Prostitution

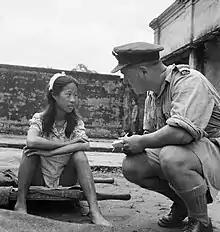
A liberated Chinese girl who had been forced in to sexual slavery by the Japanese military sits on a stretcher and speaks to a Royal Air Force officer.

Castes are largely hereditary social classes often emerging around certain professions. Lower castes are associated with professions considered "unclean", which has often included prostitution. In pre-modern Korea, some women from the lower caste Cheonmin, known as Kisaeng, were trained to provide entertainment, conversation, and sexual services to men of the upper class. In South Asia, castes associated with prostitution today include the Bedias, the Perna caste, the Banchhada, the Nat caste and, in Nepal, the Badi people.